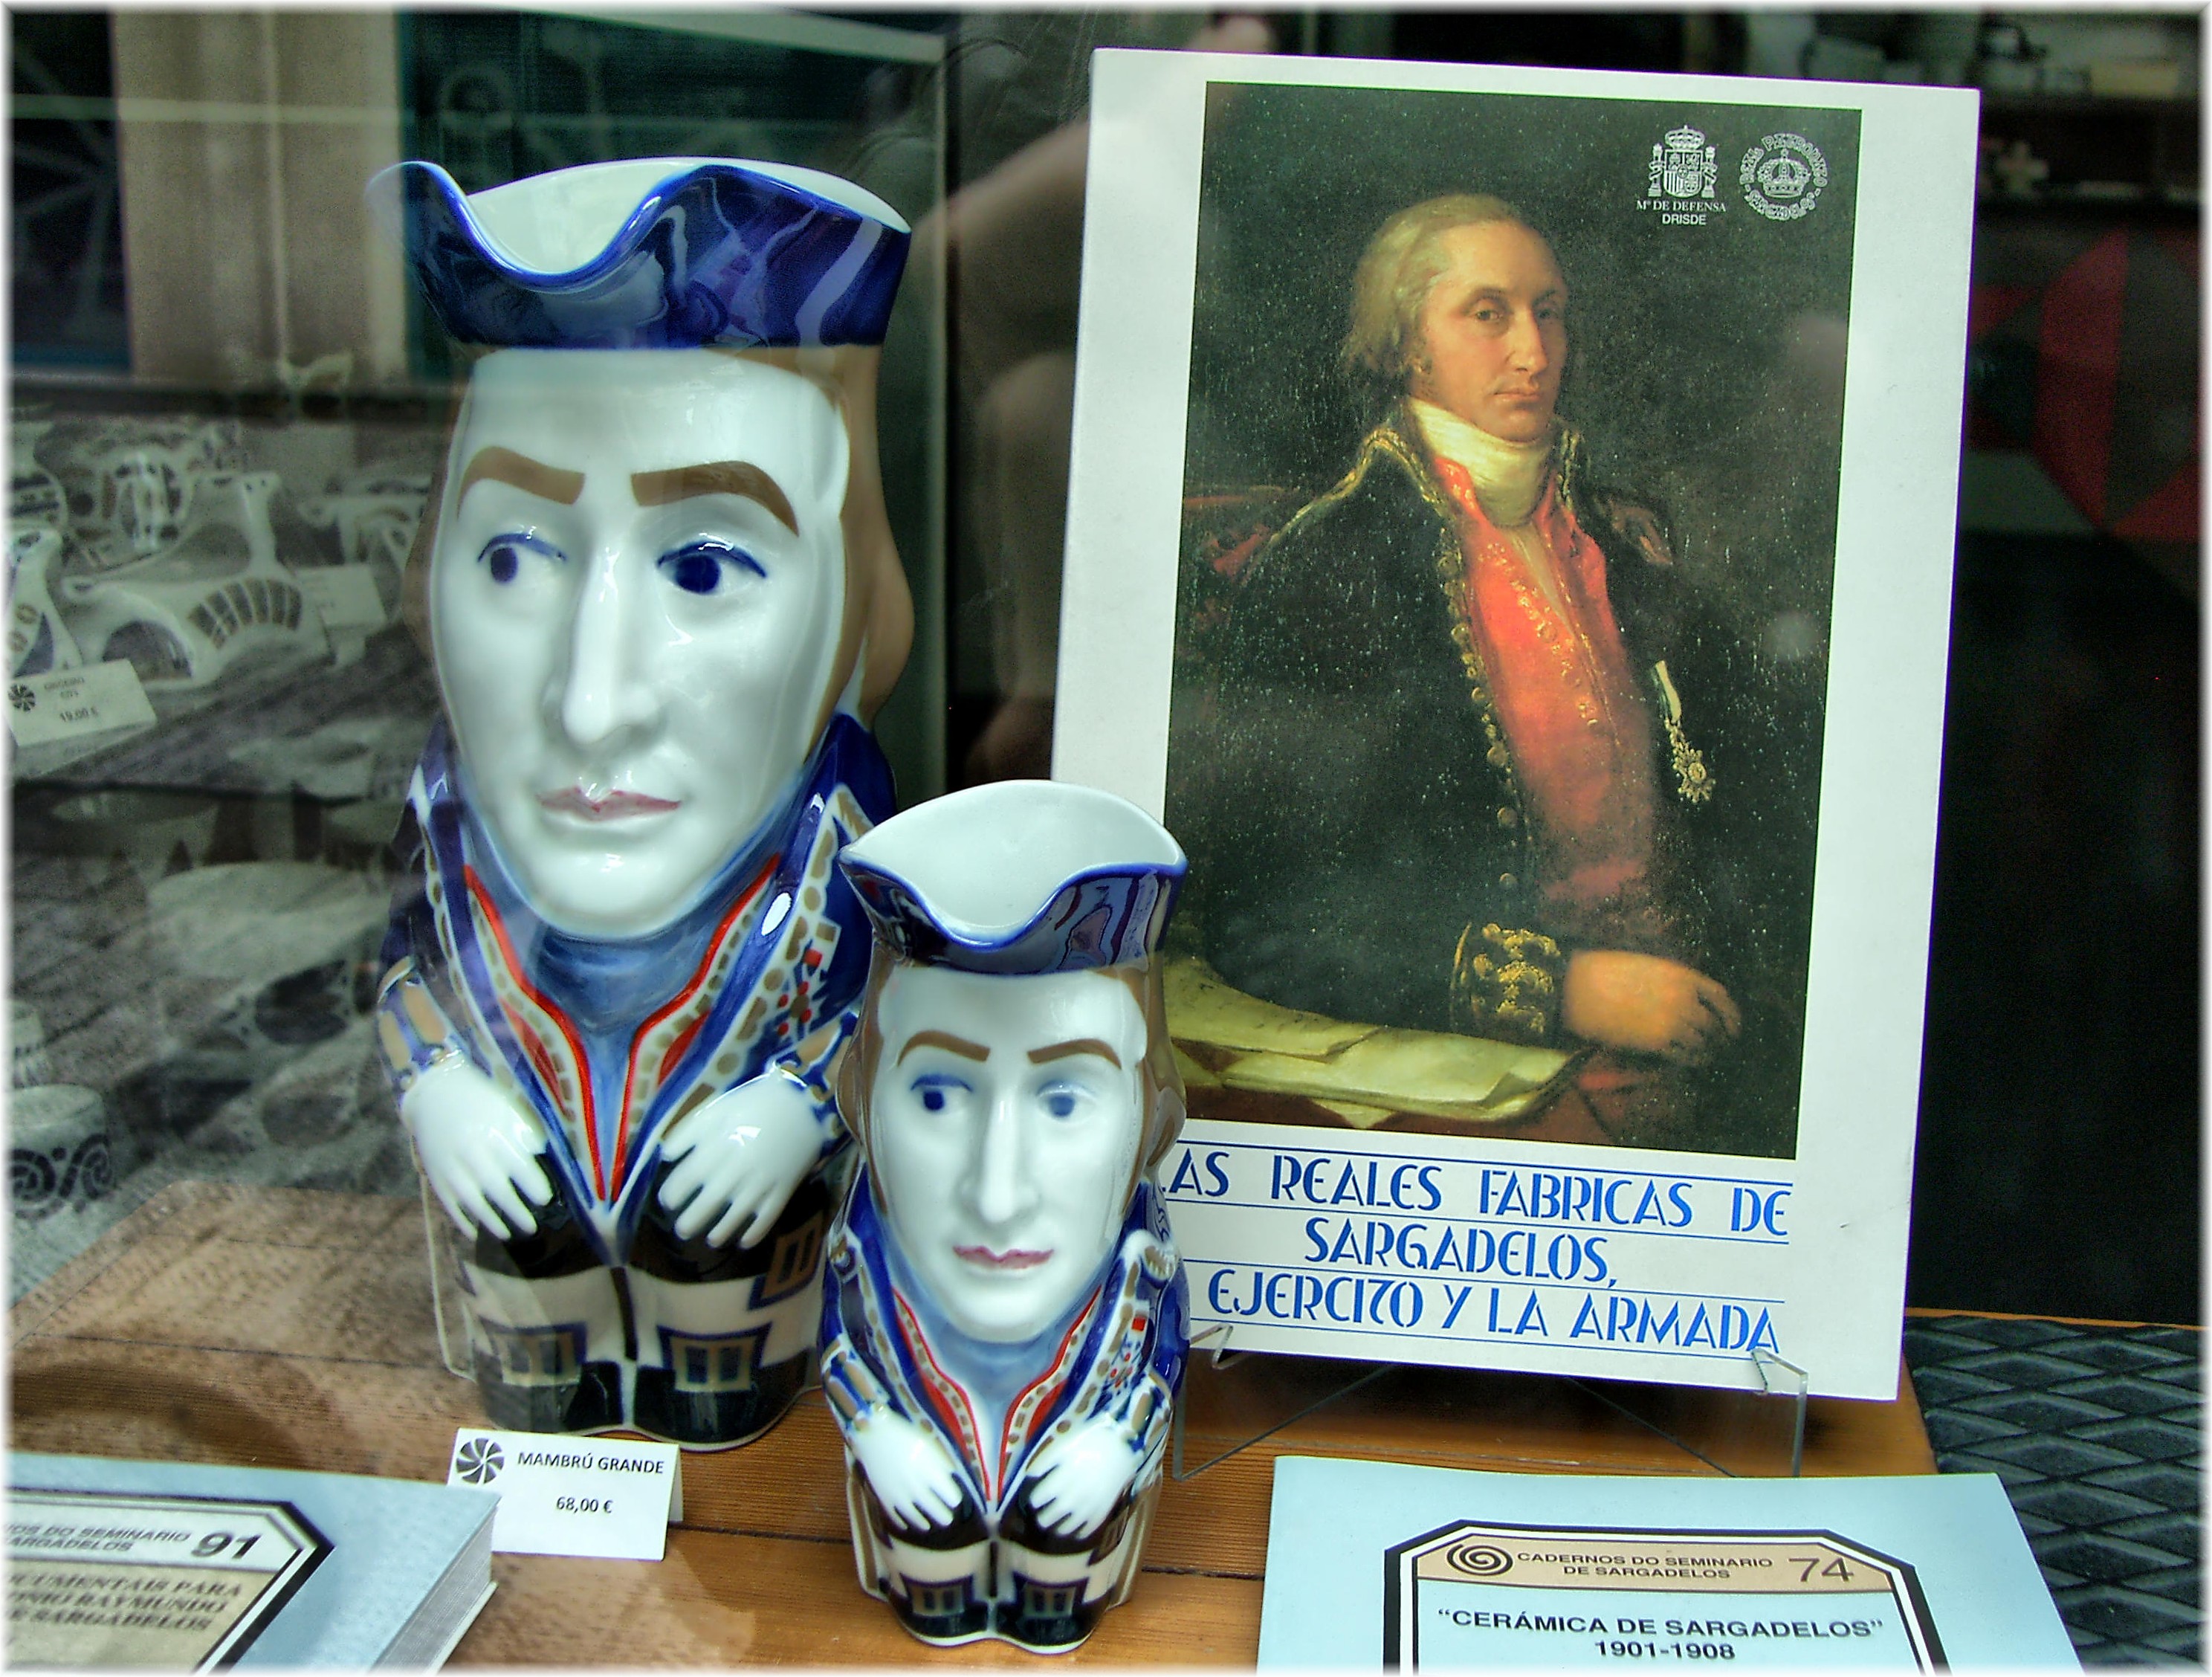
europe, art, spain, europa, galicia, lugo, action figure, comics, espana, galiza, cristal, escaparates, ceramica